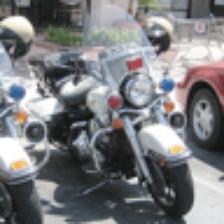
Label: NonHuman